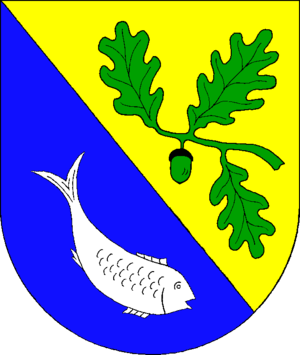
Niesgrau est une commune de l'arrondissement de Schleswig-Flensbourg, Land de Schleswig-Holstein.